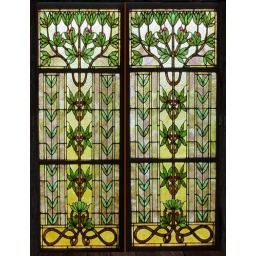
Very Old Stained glass door in Second Life